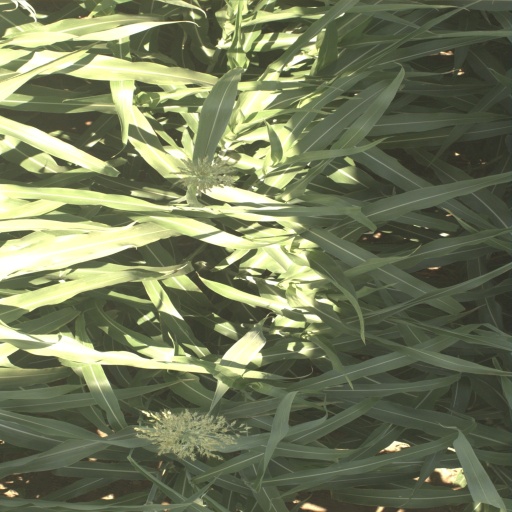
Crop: sorghum